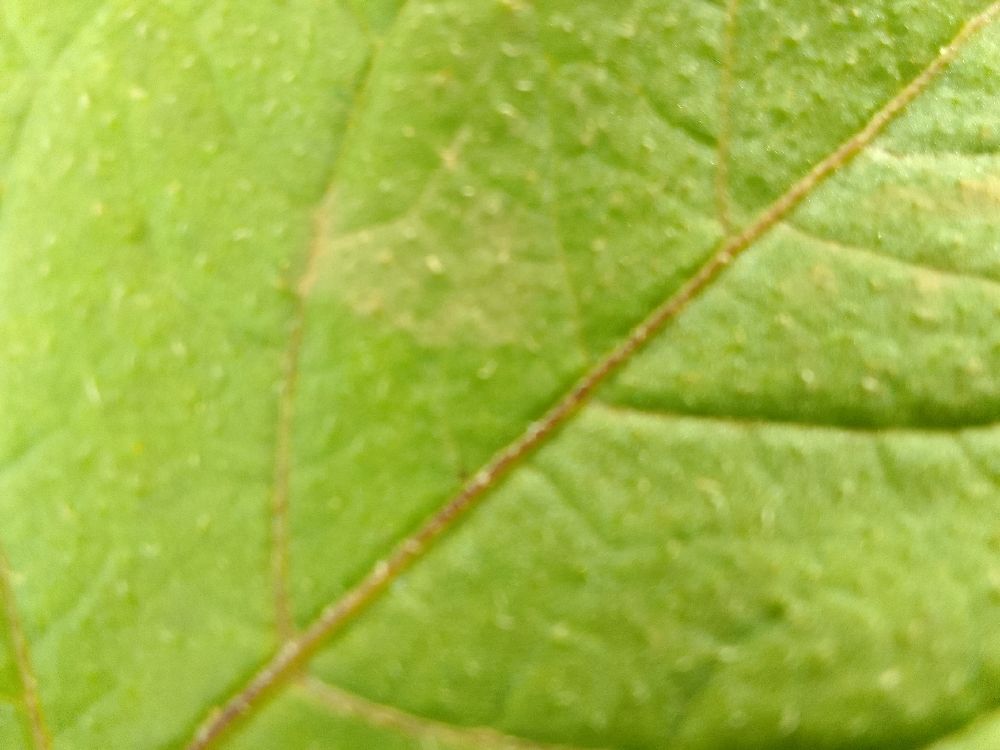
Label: Healthy